List of active duty United States three-star officers

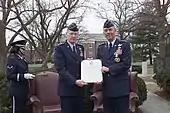
Lt. Gen. Ronald C. Marcotte ("right"), is presented his formal retirement certificate by Gen. John W. Handy ("left"), during his retirement ceremony held at Heritage Park on 8 March 2002.

Besides voluntary retirement, statute sets a number of mandates for retirement. Regular three-star officers may serve for a maximum of 38 years of commissioned service unless reappointed to rank to serve longer or appointed to a higher rank. Three-star officers on reserve active duty must retire after five years in rank or 38 years of commissioned service, whichever is later, unless reappointed to rank to serve longer. Three-star reserve officers of the Army and Air Force can have their retirements deferred by their service secretary until the officer's 66th birthday, which the secretary of defense may do for all active-duty officers, and the president can defer it until the officer's 68th birthday. Otherwise all general and flag officers must retire the month after their 64th birthday.